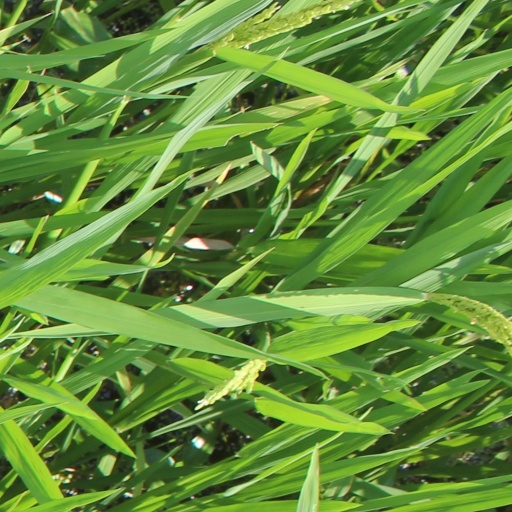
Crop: rice